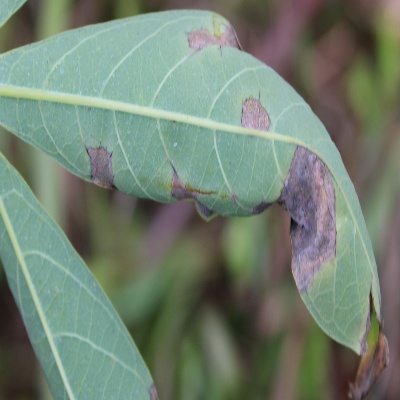
Crop: Cassava
Condition: bacterial blight